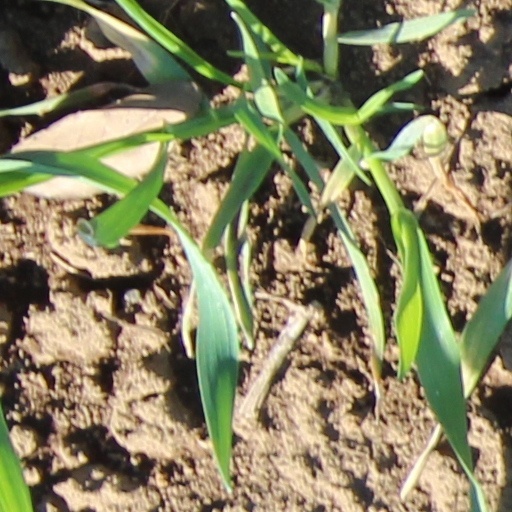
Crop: wheat